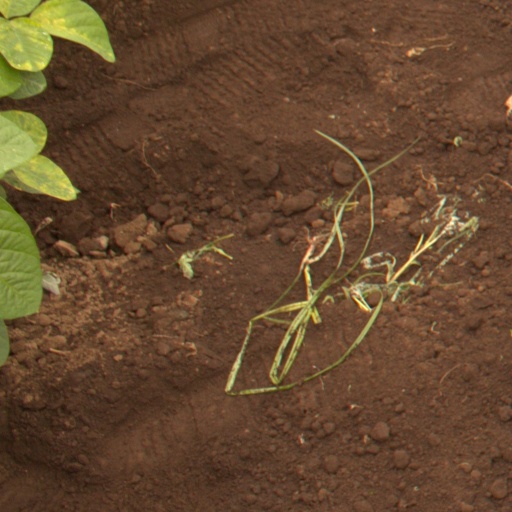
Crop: soybean